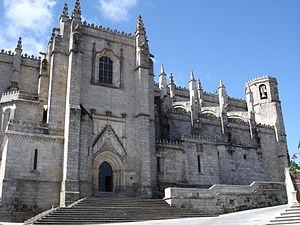
La cathédrale de l'Immaculée Conception est une cathédrale catholique située à Guarda, au Portugal.